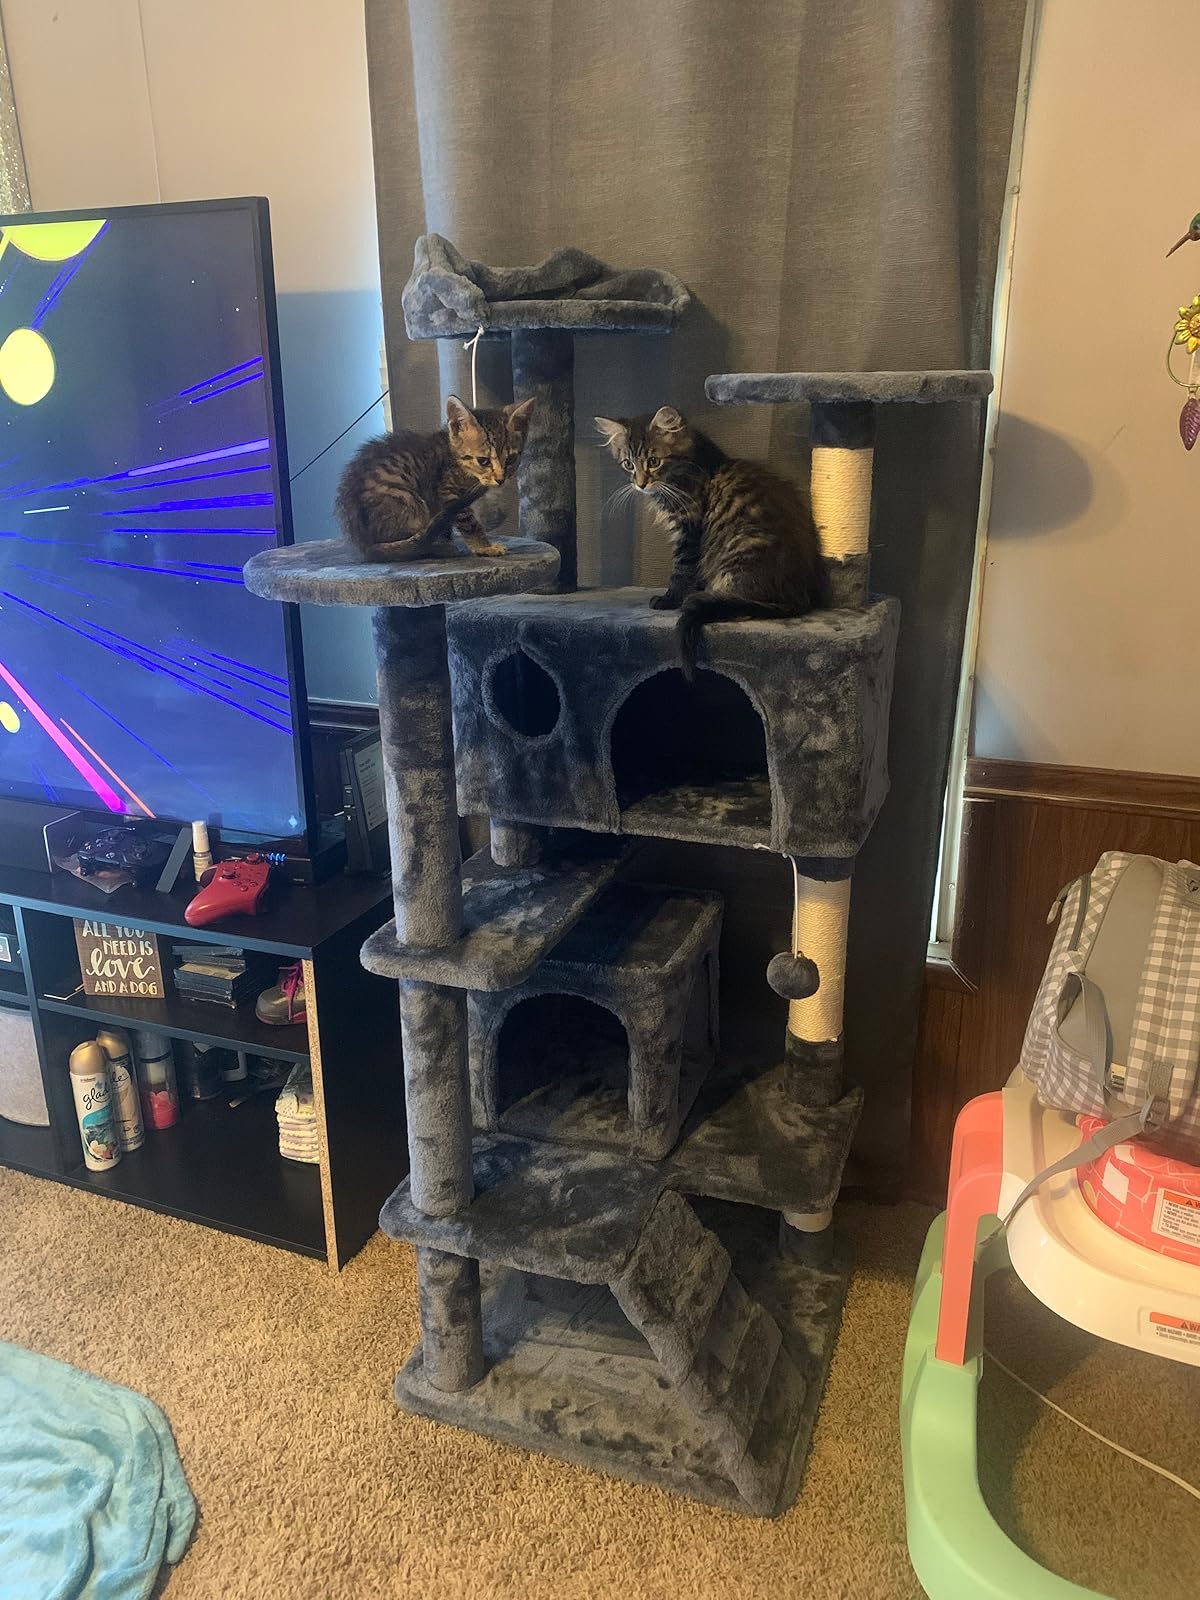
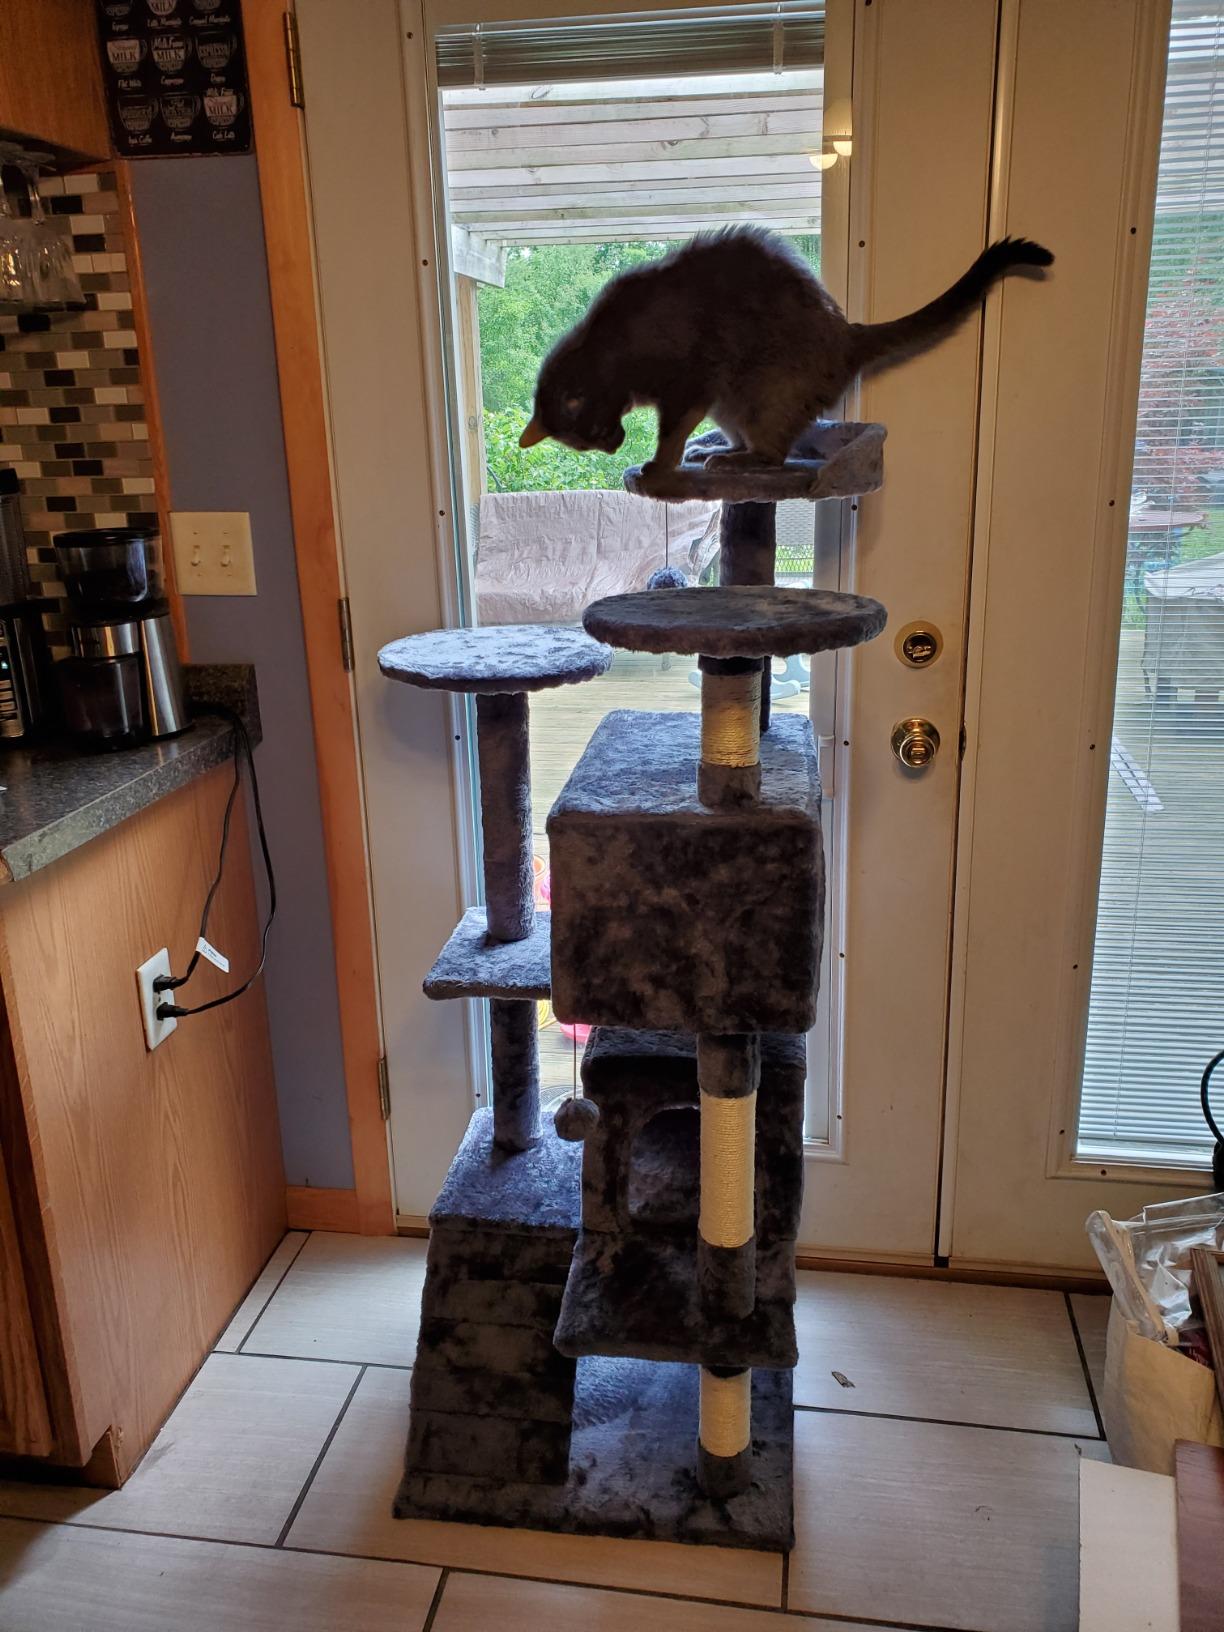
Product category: items_cat tree
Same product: yes